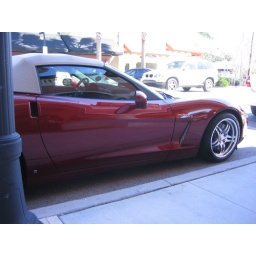
2006 Vette, candy apple red with metal flake. over 400 hps